Breviceps fuscus

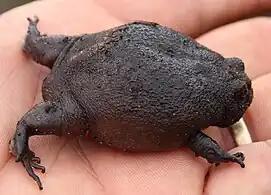
Side view

"Breviceps fuscus" have a round body with short limbs and toes. Its feet are inward facing which allows the frog to burrow much more effectively. They grow to about in snout–vent length.This species can also live anywhere from 4 to 15 years in age. Skin has no warts, but pronounced widely spaced lumps or small tubercles and pitting are present. Colouration is typically dark brown or nearly black, with a slightly lighter ventrum and no pigmented patterns. They have a squat body and their legs are rather short, which gives the frog its distinctive, avocado-like appearance.